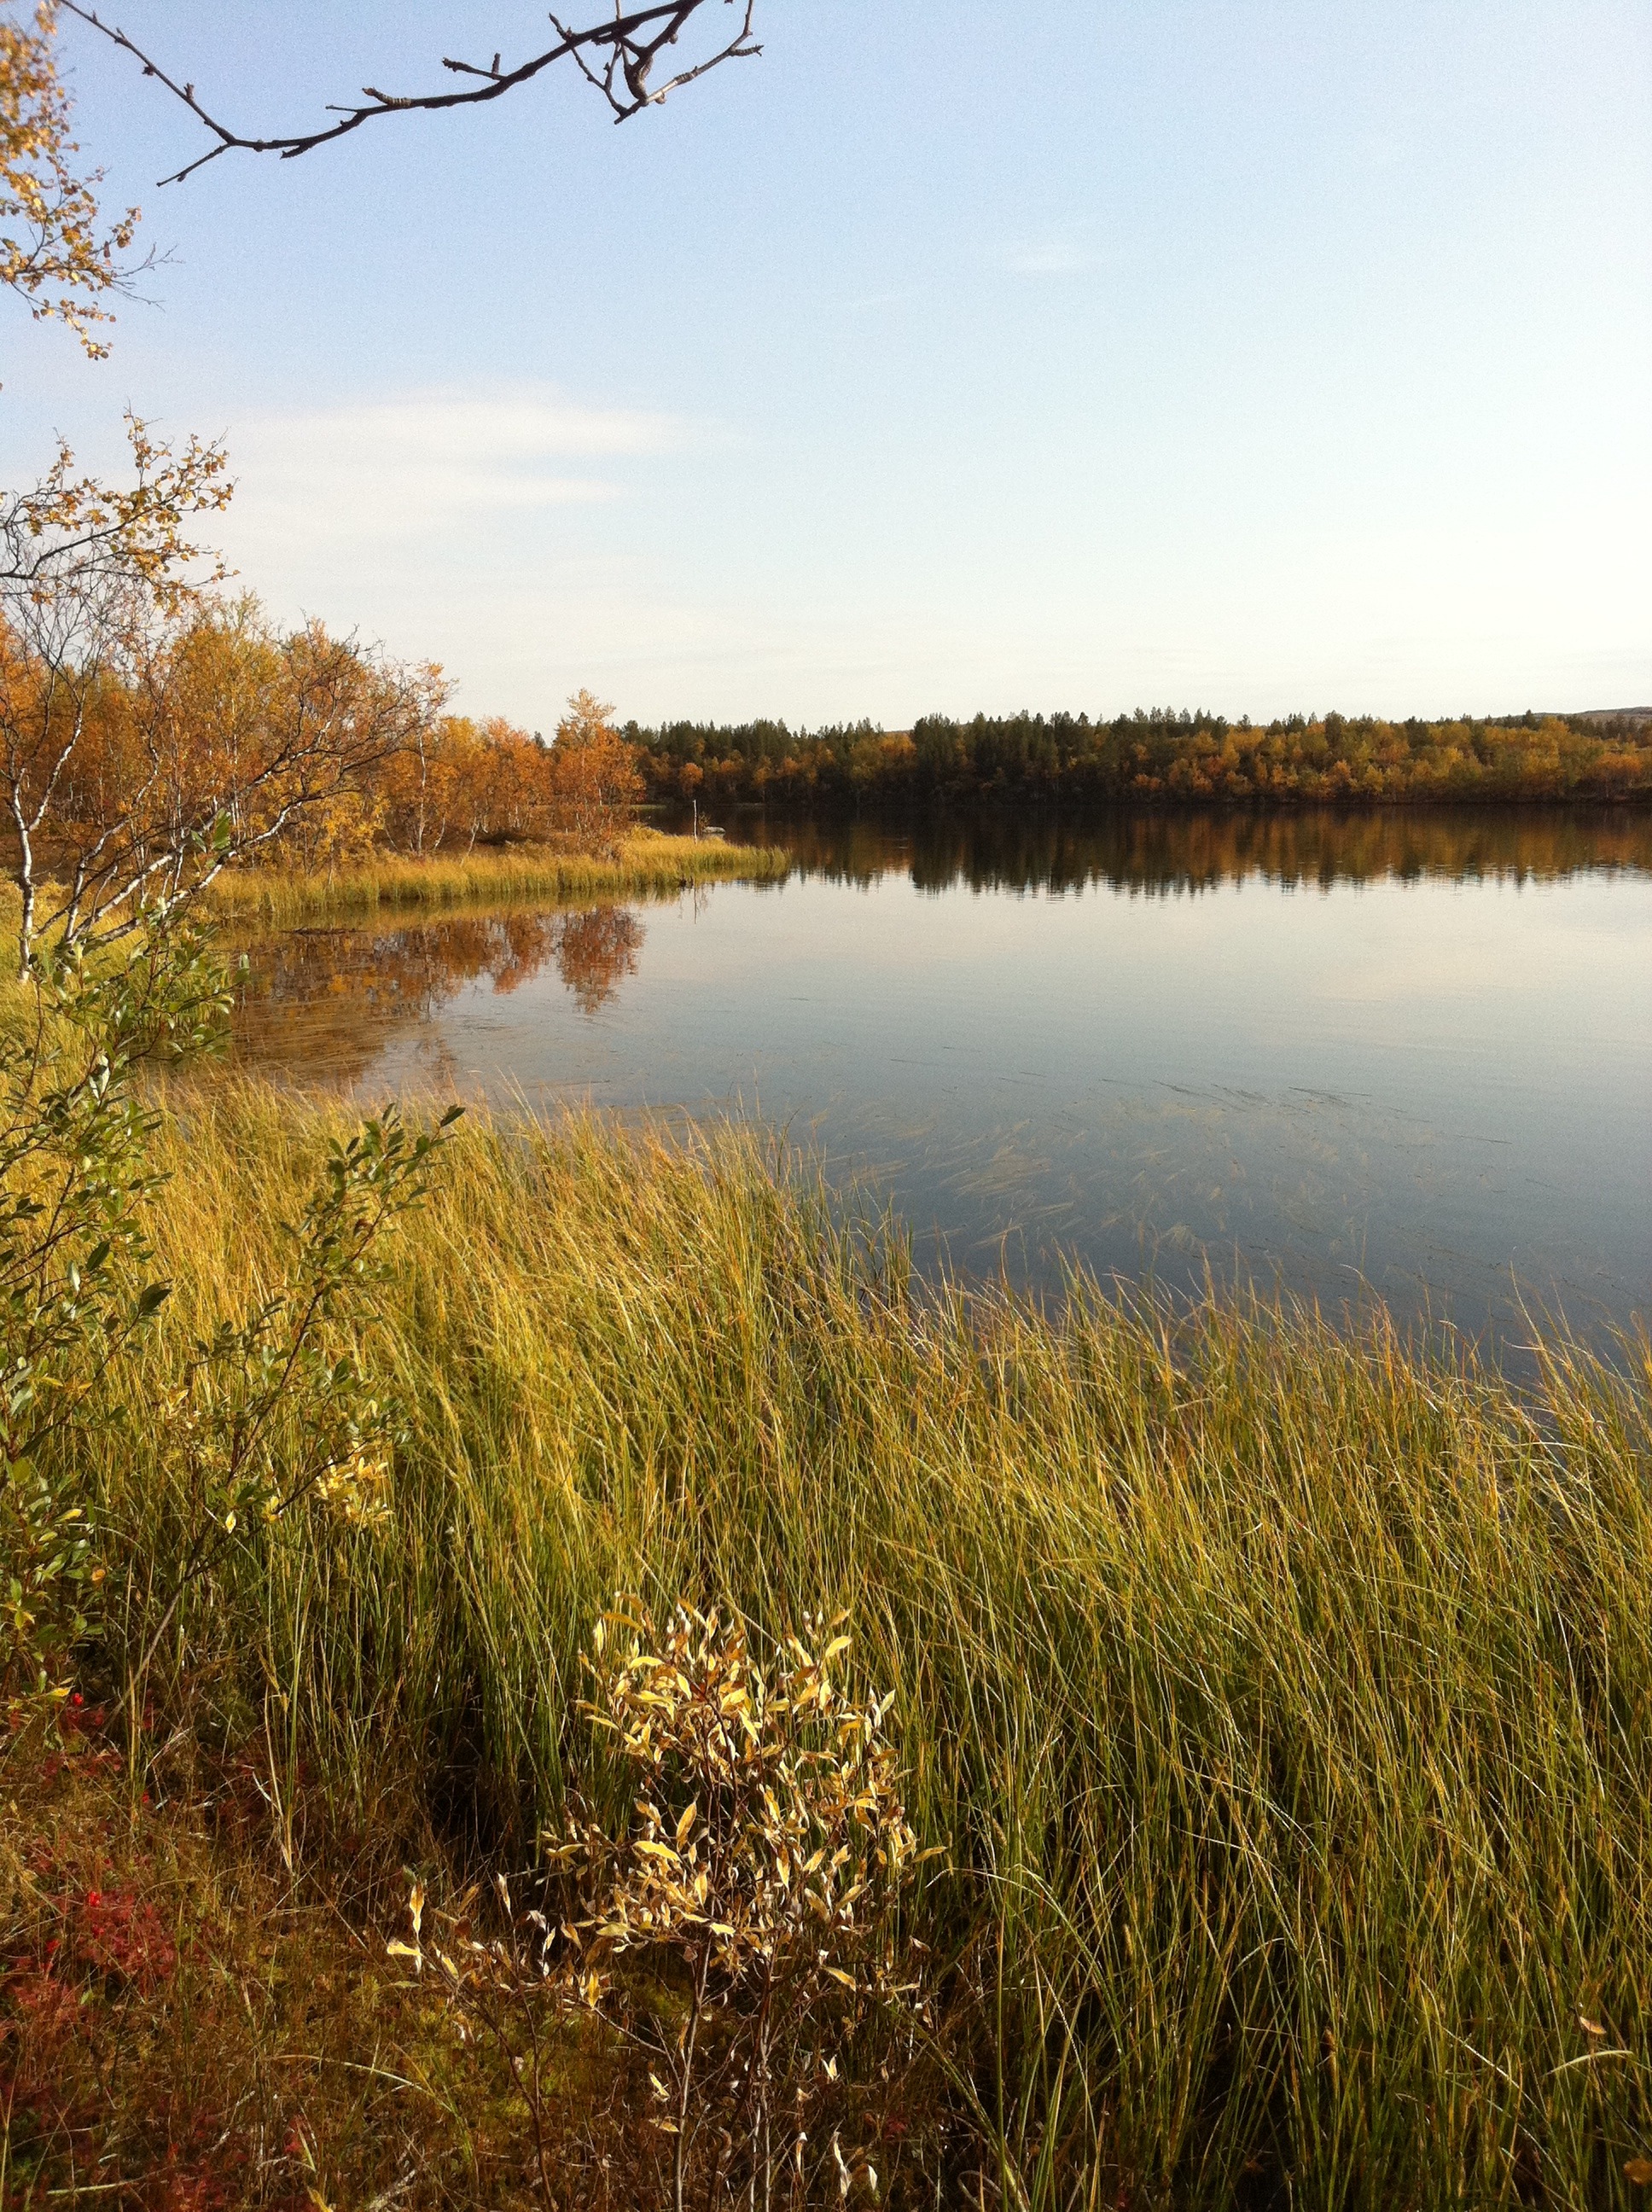
landscape, tree, water, nature, grass, marsh, wilderness, plant, sky, sunrise, sunset, meadow, prairie, sunlight, morning, flower, lake, dawn, river, pond, reflection, autumn, reservoir, silence, season, body of water, trees, wetland, bog, russia, habitat, loch, ecosystem, rural area, view of the lake, overgrown pond, natural environment, atmospheric phenomenon, grass family